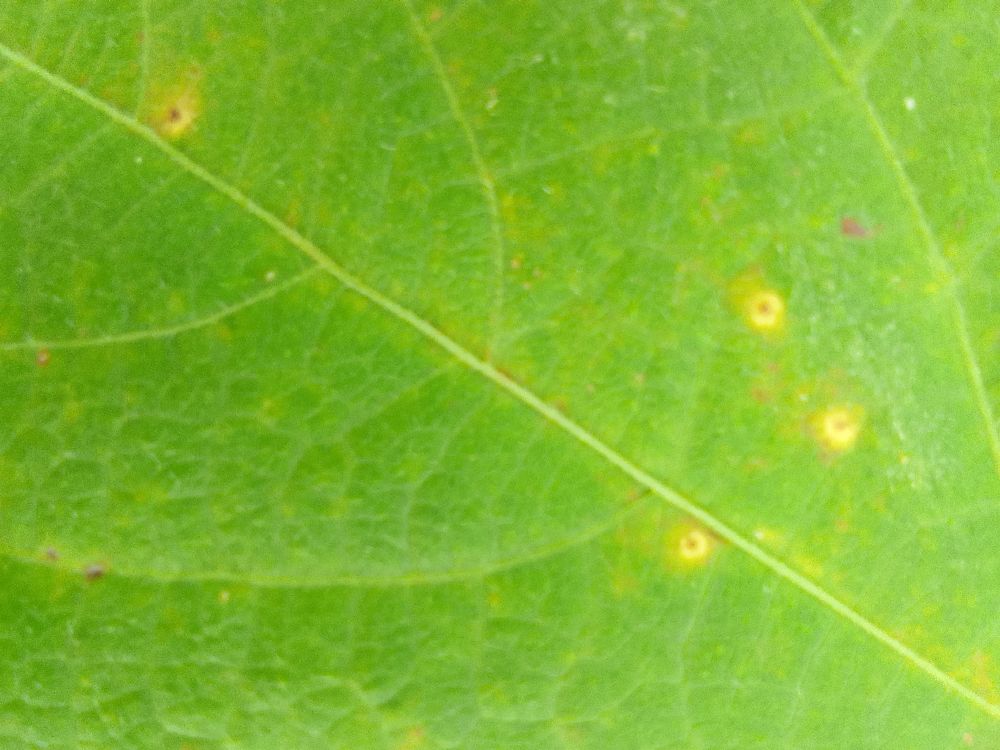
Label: rust